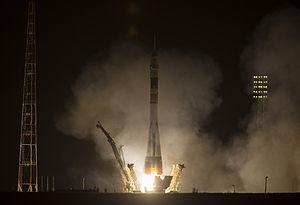
Soyouz TMA-08M est une mission spatiale dont le lancement a eu lieu le 28 mars 2013 à 20 h 43 min 20 s UTC depuis le Cosmodrome de Baikonour. Elle transporte trois membres de l'Expédition 35 vers la station spatiale internationale. Il s'agit du 118ᵉ vol d'un vaisseau Soyouz depuis le premier en 1967.